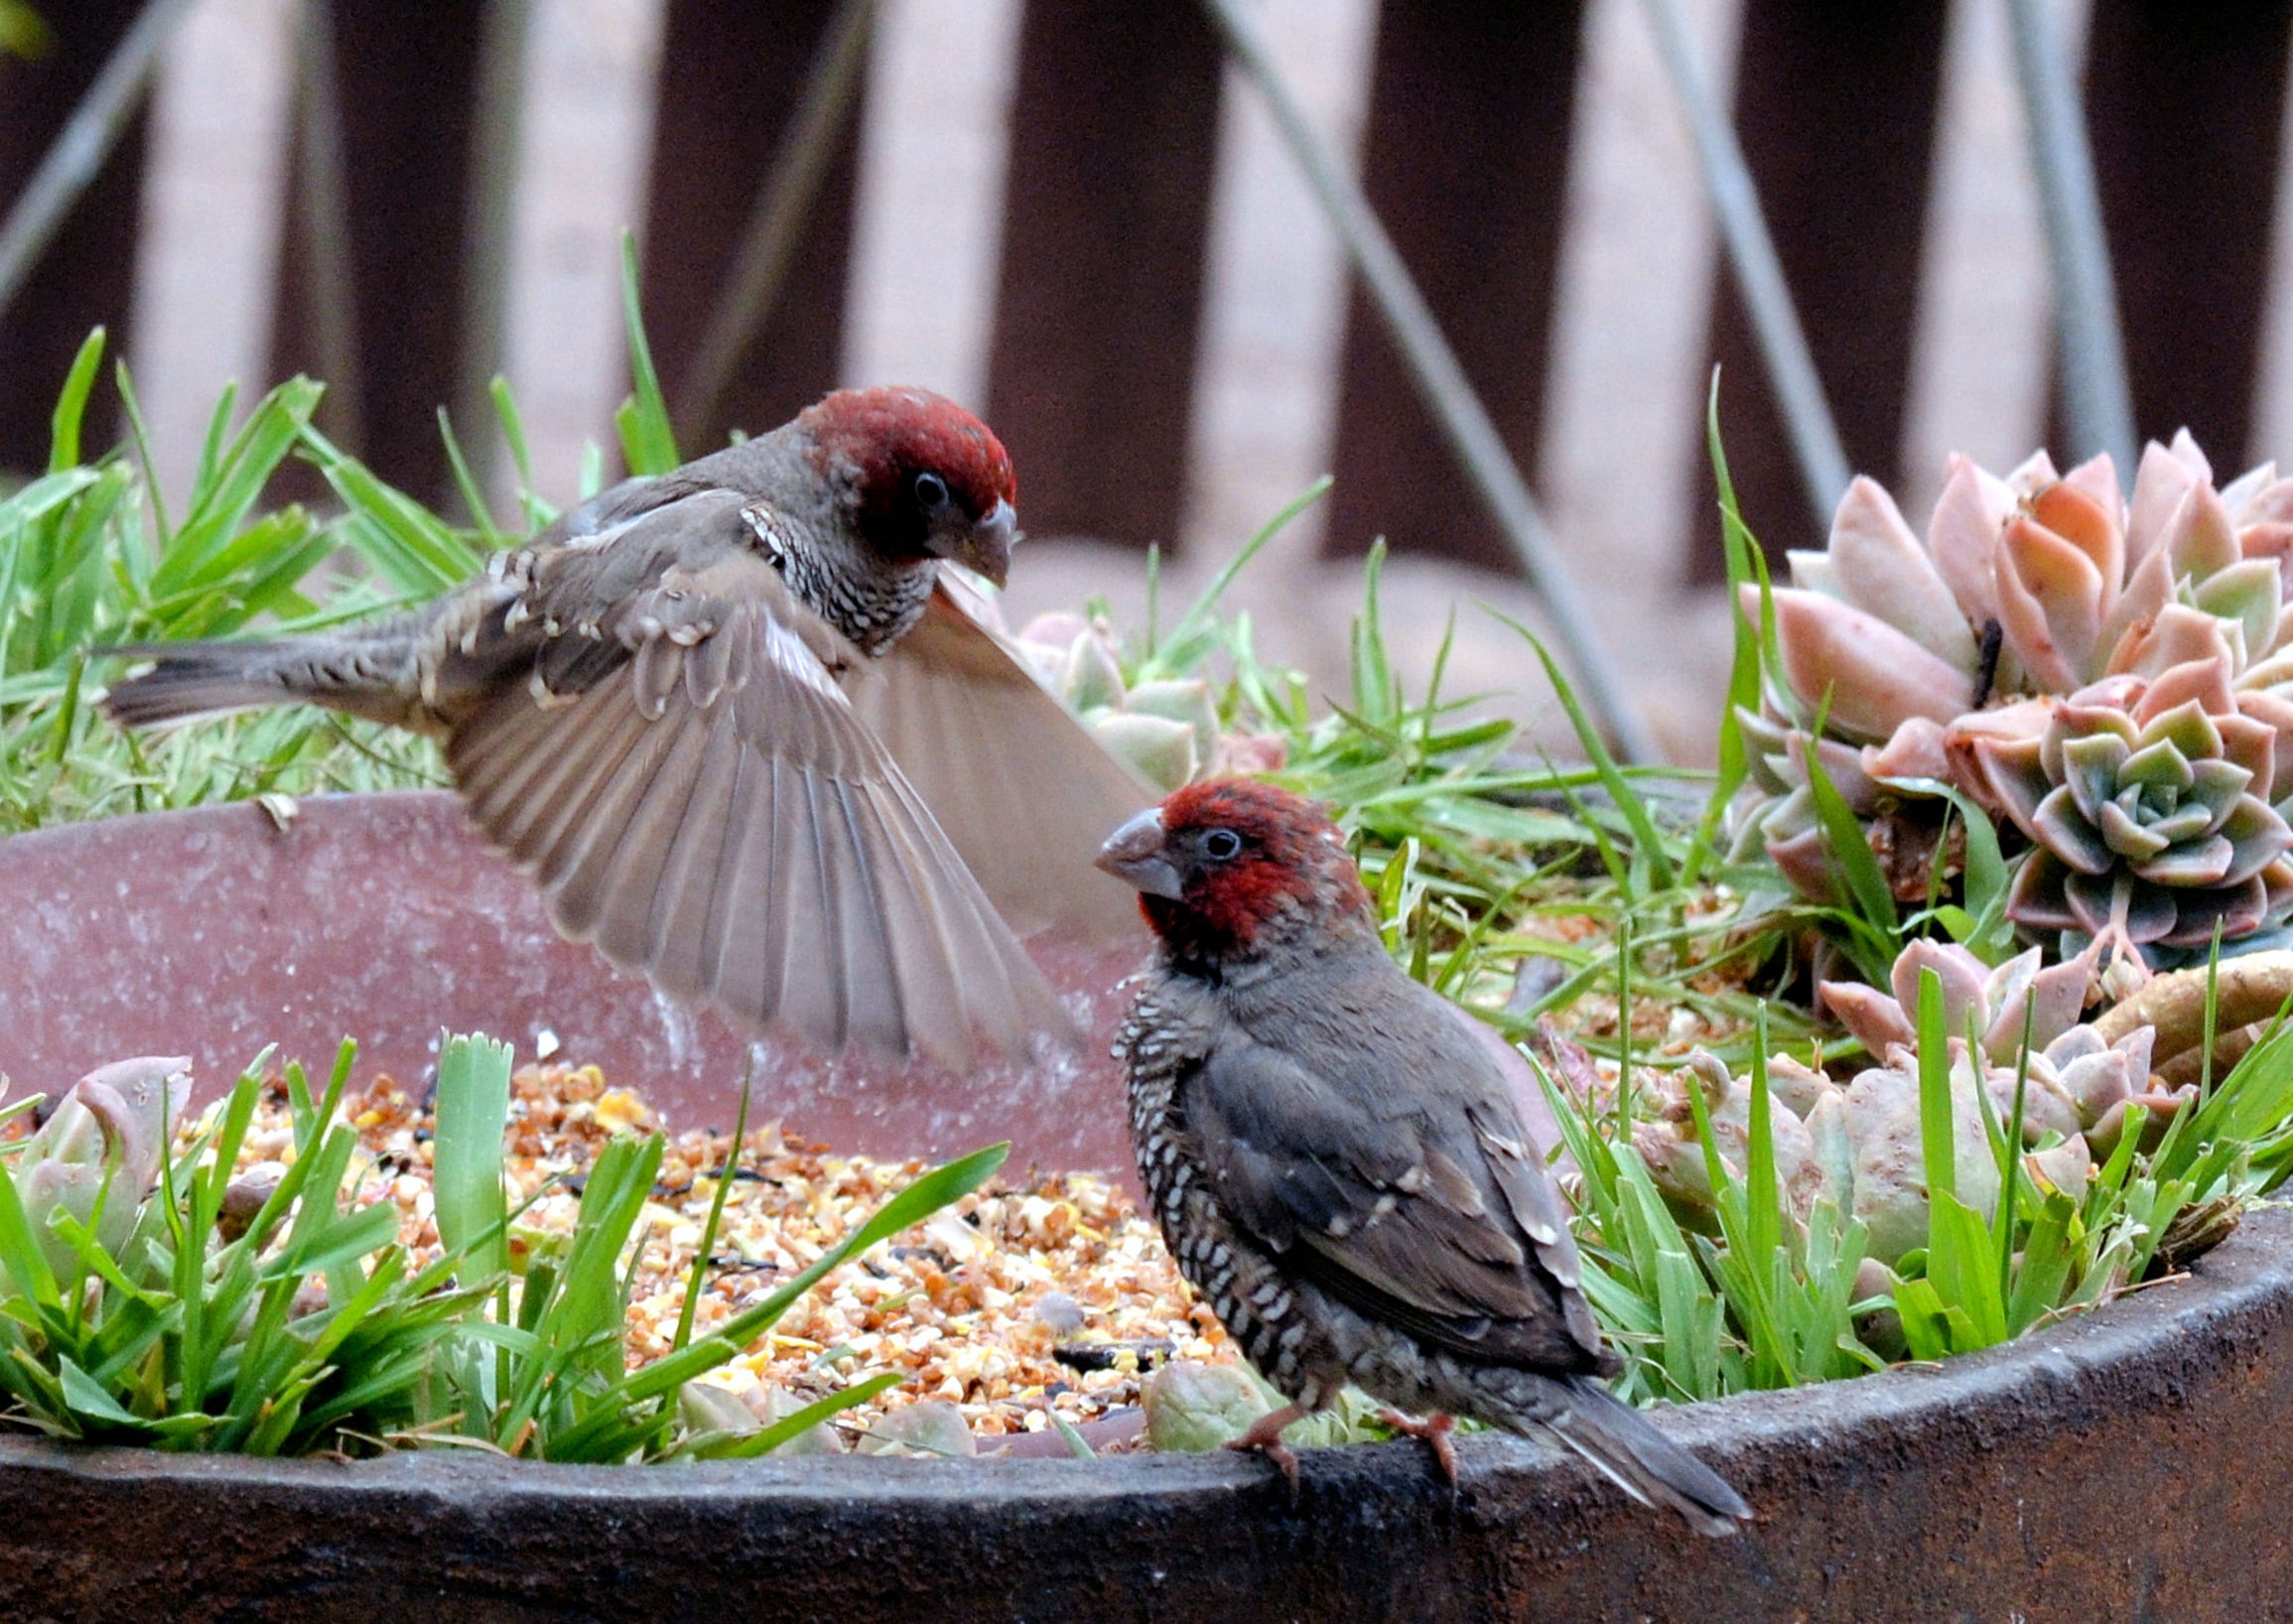
bird, flying, wildlife, colorful, fauna, vertebrate, sparrow, finch, house sparrow, garden birds, perching bird, emberizidae